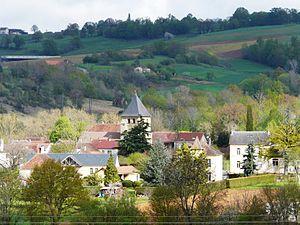
Le village de Saint-Médard-d'Excideuil, Dordogne, France.